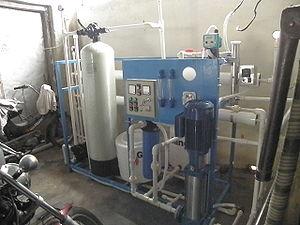
L’osmose inverse est un système de purification de l'eau contenant des matières en solution par un système de filtrage très fin qui ne laisse passer que les molécules d'eau.